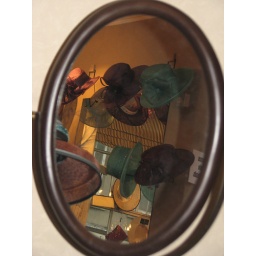
Reflections in a mirror in the hat shop;&amp;quot;Elegance&amp;quot;; in Perth, Scotland